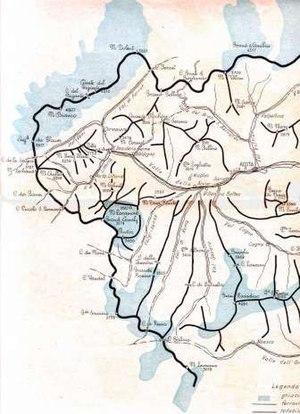
Dettaglio di una carta del Genio militare relativa alle direttrici militari delle Alpi occidentali.